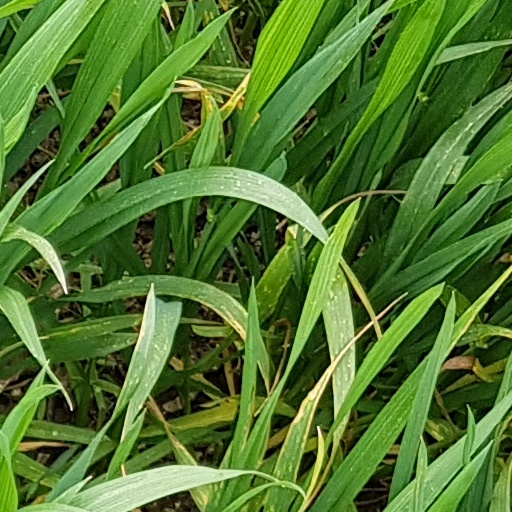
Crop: wheat